Jack Gallagher (composer)

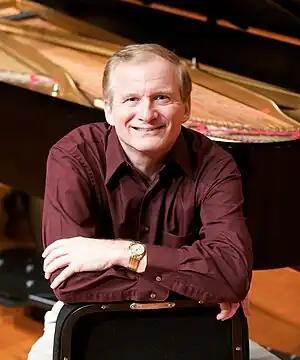
Jack Gallagher at Gault Recital Hall, The College of Wooster, 2008.

Gallagher was born in Brooklyn, New York to John J. and Ethel L. Schaffeld Gallagher and raised, until age six, in Glendale, Queens, New York. In 1953, he moved with his family to Plainview, New York, where he studied music in the public schools and, privately, accordion and trumpet. He earned the Bachelor of Arts degree "cum laude" from Hofstra University and Master of Fine Arts and Doctor of Musical Arts degrees from Cornell University.